Joaquín Beunza Redín

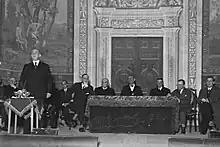
at Navarrese rally, March 1931

In the party Beunza was not particularly active. In the 1910s he was secretario of Junta Regional; he welcomed party heavyweights like Juan Vázquez de Mella in Navarre, represented Carlism during various Catholic rallies, e.g. in 1912 against blasphemy, and in executive of provincial Junta de Defensa Católica. His declaration that “no hay más que dos partidos enamorados del ideal. El carlista y el republicano” triggered protests of mainstream press. He seldom published in local Traditionalist periodicals. However, he was far from sectarian. As a lawyer he was involved in a civil lawsuit, related to religion. A priest admonished a boy, who refused to stand up while the former was leaving the church with a cross in front of him. The boy confronted the religious and was assisted by his parents, who during altercation followed the priest into the temple. Beunza defended the parents in court.